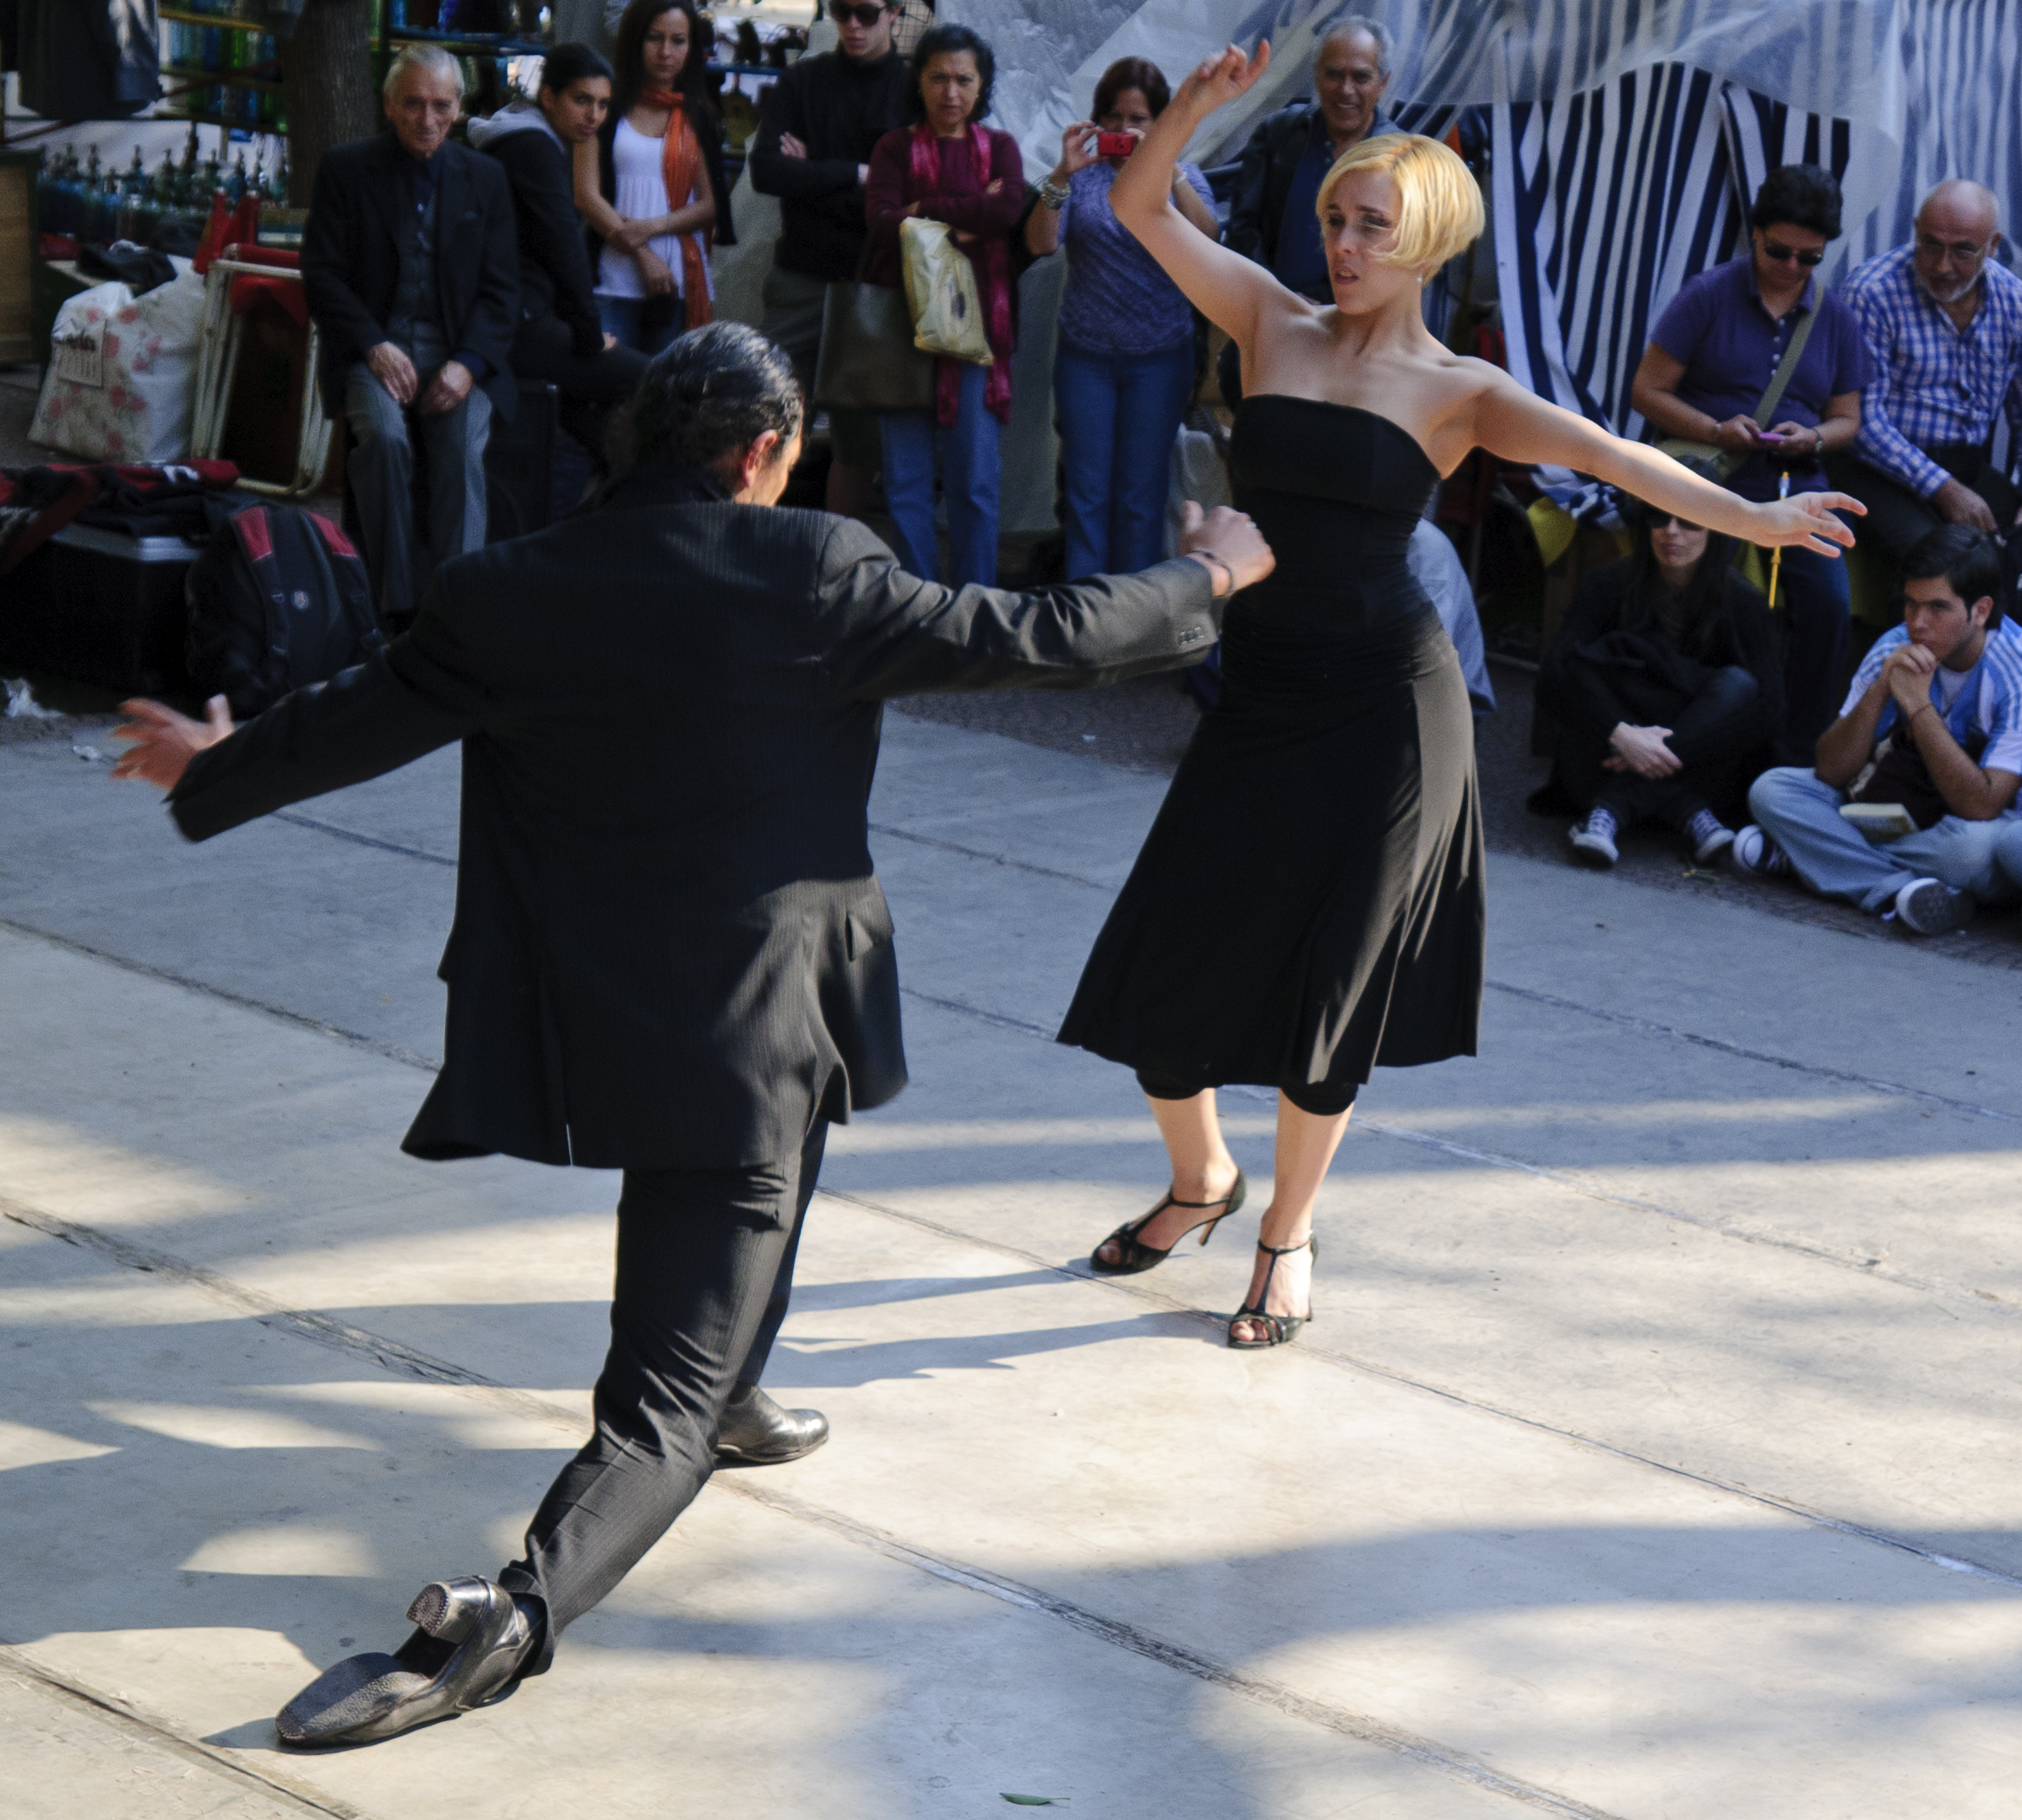
dance, nikon, performance art, sports, argentina, event, entertainment, buenosaires, aires, d300, approved, performing arts, ice skating